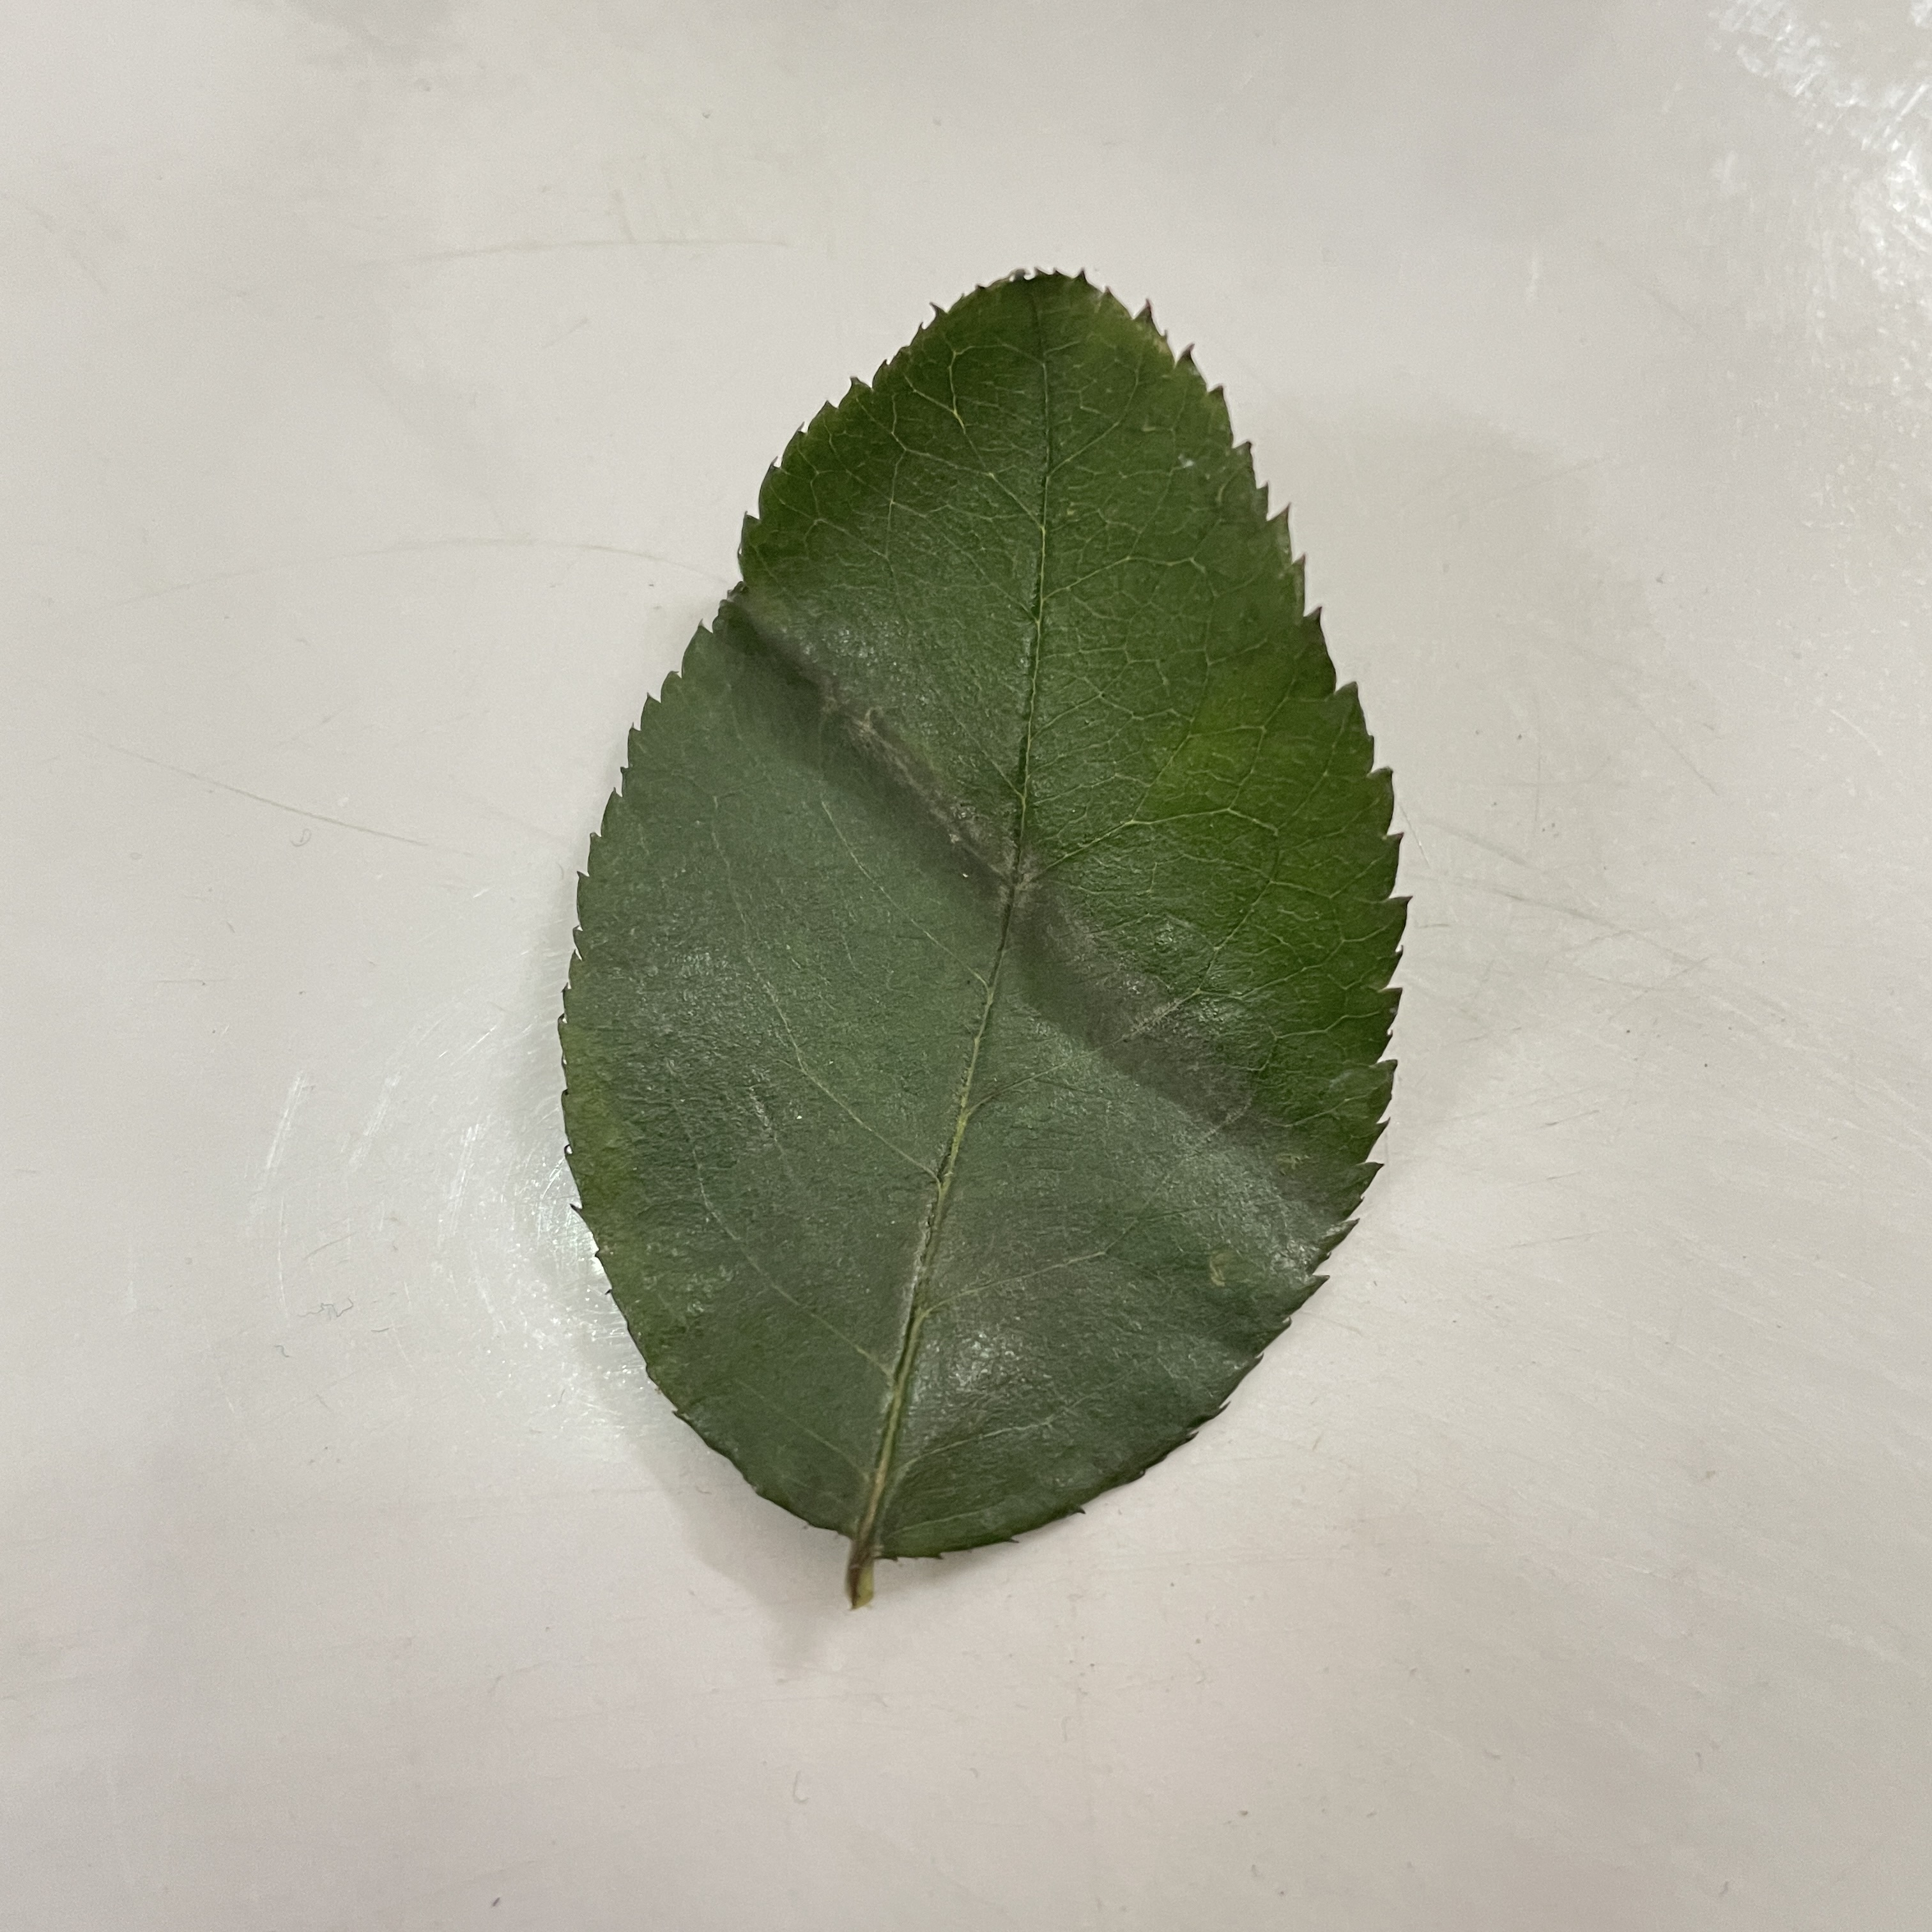
Label: Healthy Leaf